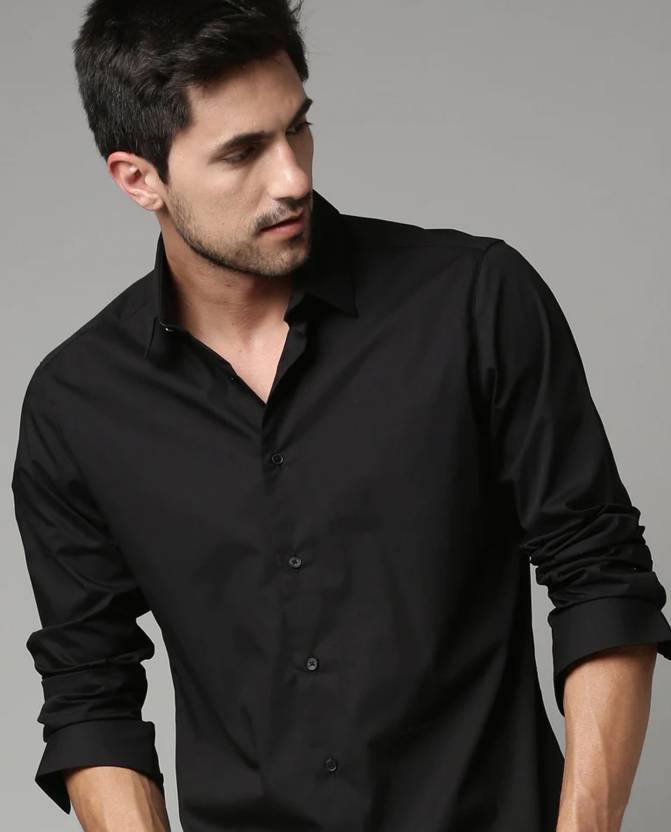
Product: Men Slim Fit Solid Spread Collar Casual Shirt
Price: ₹378
Colors: Black
Pattern: Solid